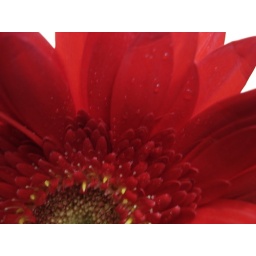
Red flower on the street in Goa